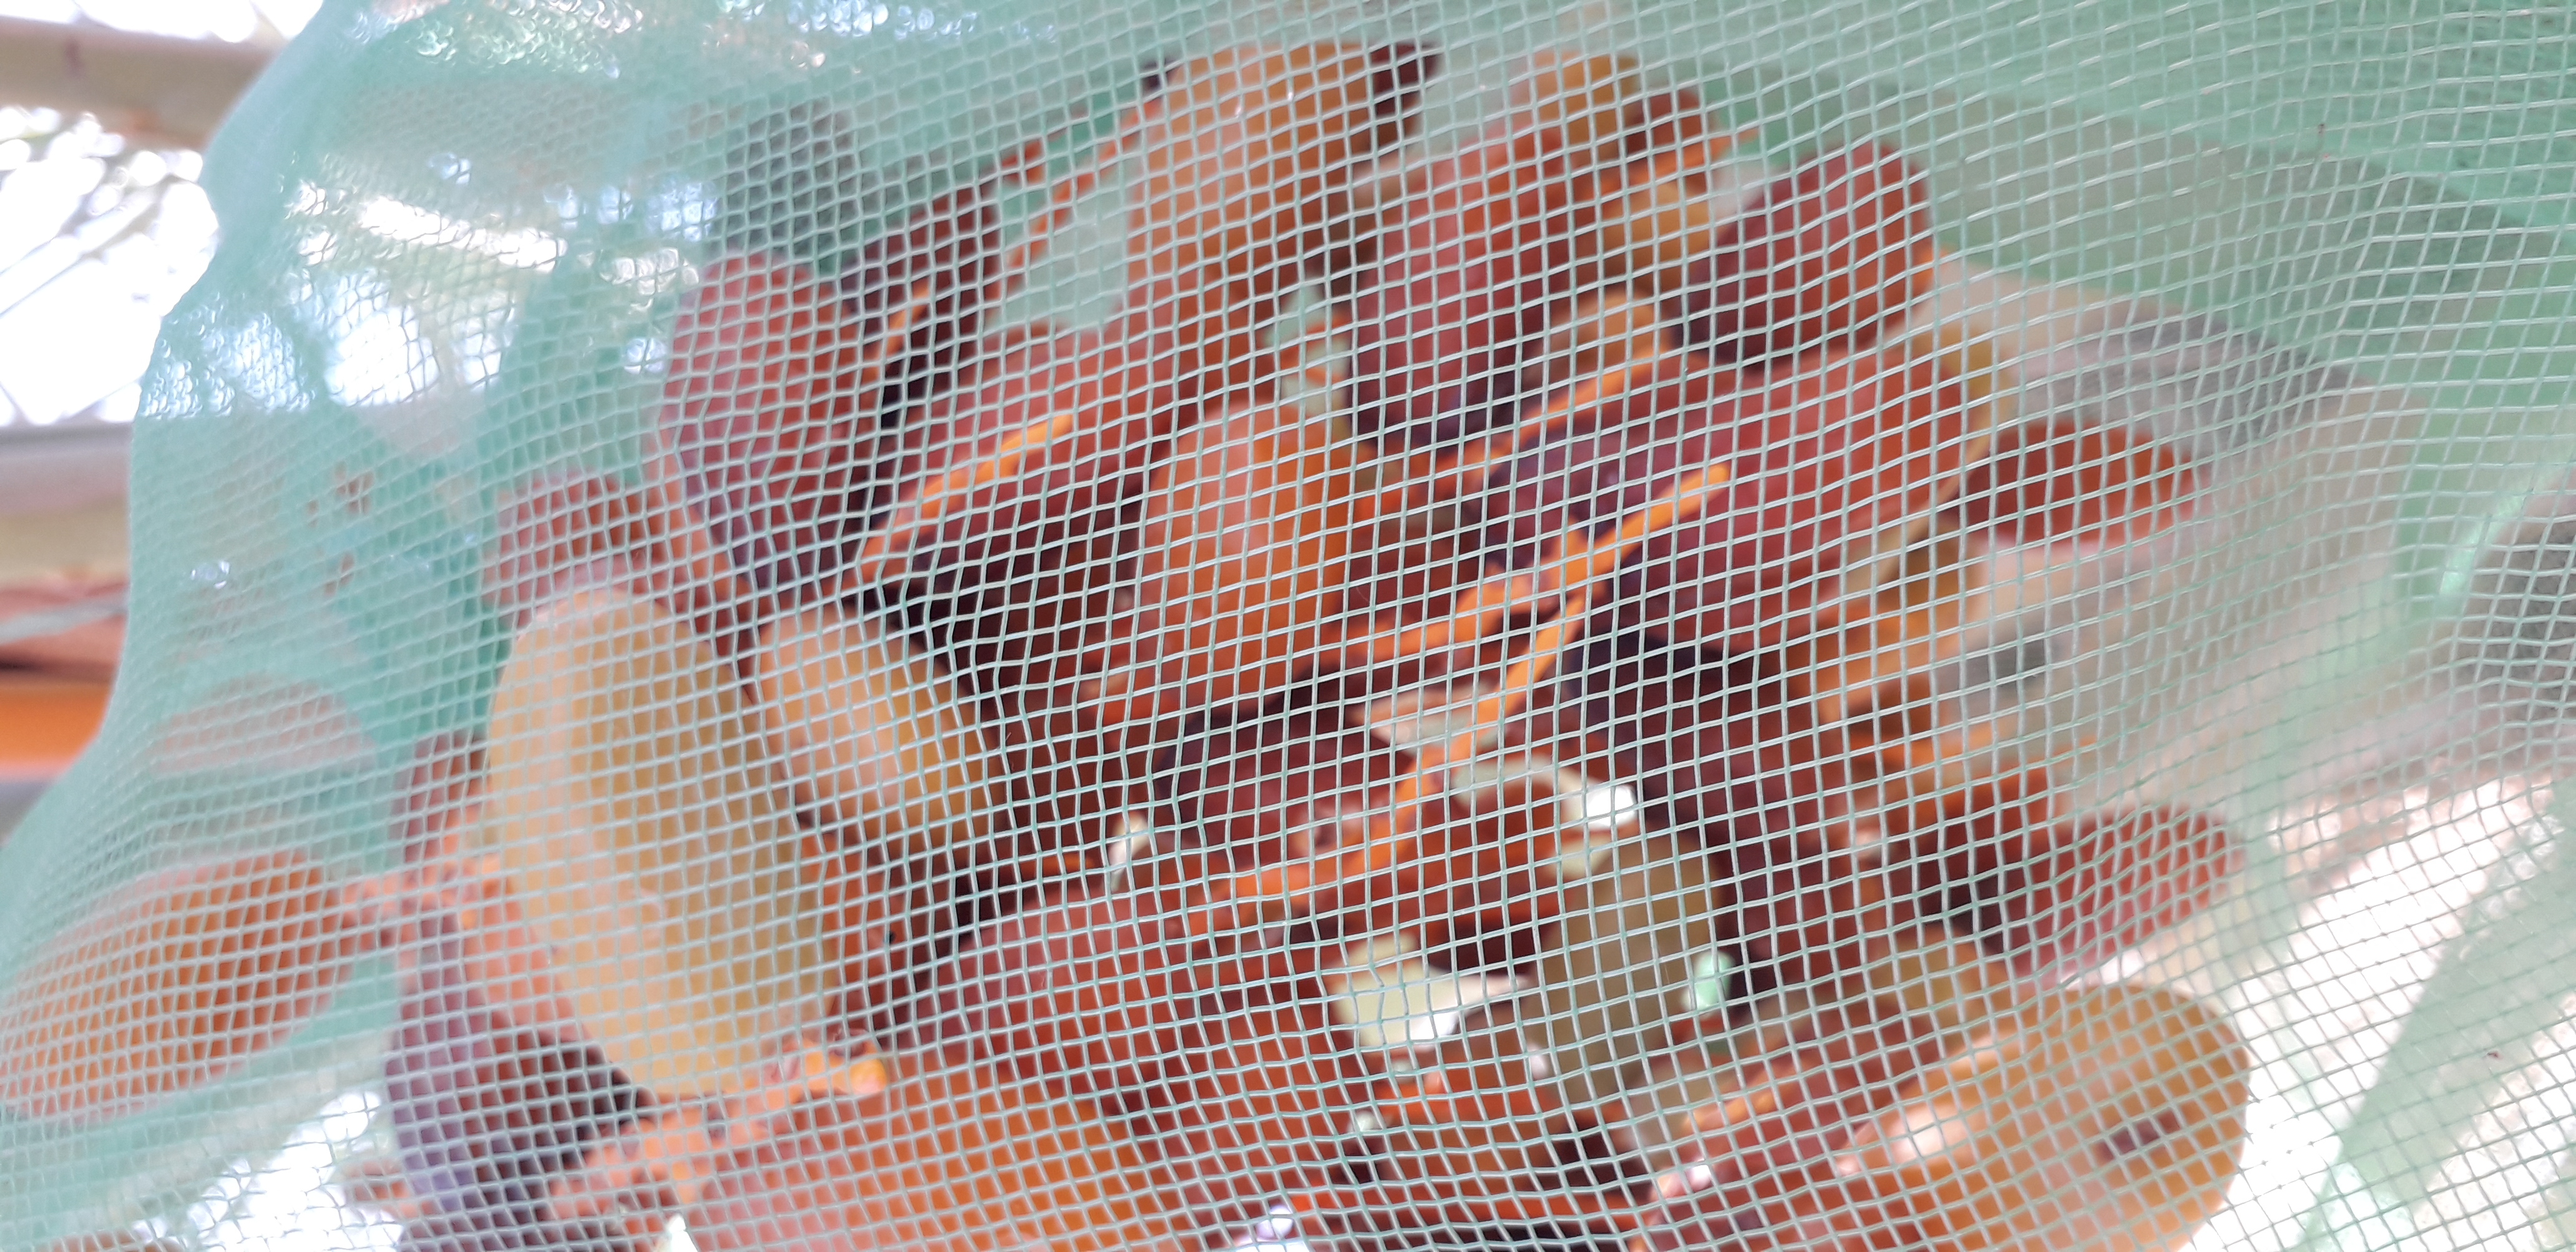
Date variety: kholt